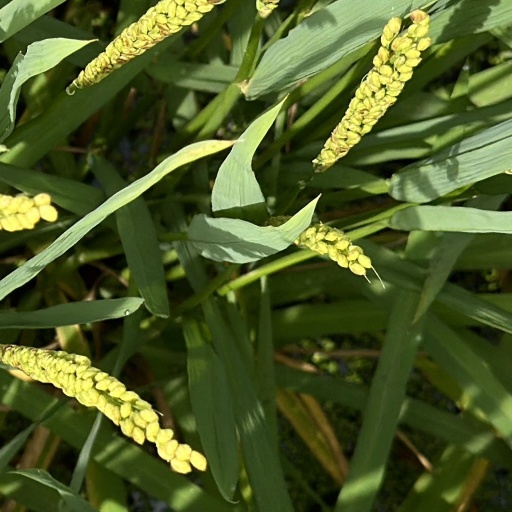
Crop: rice